Patrick Ekeng

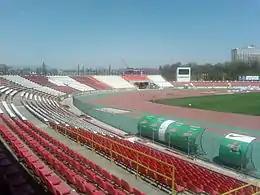
Ekeng collapsed and died during a match at Stadionul Dinamo

On 6 May 2016, Ekeng came on as a second-half substitute in a televised match against Viitorul Constanța. He had been fatigued that day, and had told his best friend that he did not want to play. Seven minutes after his entrance, with his team leading 3–2, he collapsed. He was transported and resuscitated at the hospital, and within two hours the medical staff confirmed that he had died. The cause of death was a suspected heart attack. He was 26 years old. Nine days after his death, his funeral was held in his hometown, attended by past and present Cameroonian internationals and the nation's sports minister; Ekeng's brother said at the ceremony that he was comforted by his having led a selfless life.